Leicester Square

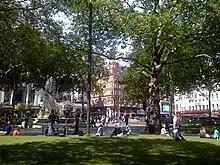
Leicester Square in July 2012, following redevelopment

Leicester Square is a pedestrianised square in the West End of London, England, and is the centre of London's entertainment district. It was laid out in 1670 as Leicester Fields, which was named after the recently built Leicester House, itself named after Robert Sidney, 2nd Earl of Leicester. The square was originally a gentrified residential area, with tenants including Frederick, Prince of Wales and the artists William Hogarth and Joshua Reynolds. It became more down-market in the late 18th century as Leicester House was demolished and retail developments took place, becoming a centre for entertainment. Major theatres were built in the 19th century, which were converted to cinemas towards the middle of the next. Leicester Square is the location of nationally significant cinemas such as the Odeon Luxe Leicester Square and Empire, Leicester Square, which are often used for film premieres. The nearby Prince Charles Cinema is known for its screenings of cult films and marathon film runs. The square remains a tourist attraction which hosts events, including for the Chinese New Year.